Pedicularis

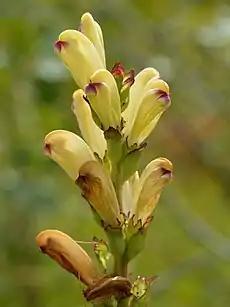
"Pedicularis sceptrum-carolinum" (Moor-king Lousewort)

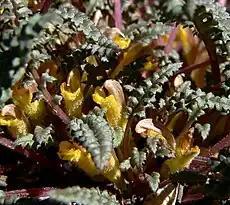
"Pedicularis semibarbata" ssp "charlestonensis" (pinewoods lousewort)

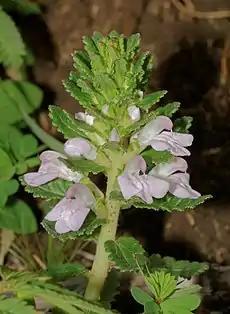
"Pedicularis zeylanica"

The common name lousewort, applied to several species, derives from an old belief that these plants, when ingested, were responsible for lice infestations in livestock. The genus name "Pedicularis" is from the Latin "pediculus" meaning louse. Over 600 species are accepted, mostly from the wetter northern temperate zones, as well as from South America. The highest diversity is in eastern Asia, with 352 species accepted in China alone.